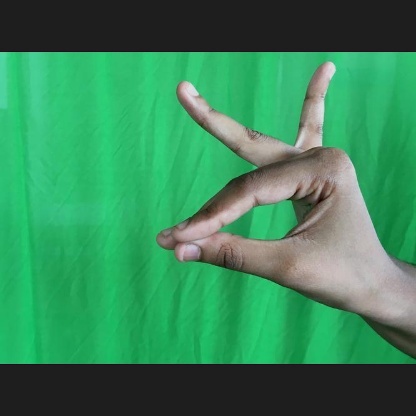
Mudra: Katakamukha